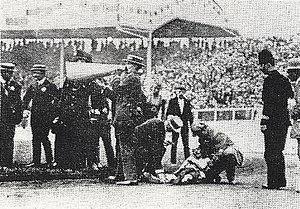
Dorando Pietri après son arrivée au marathon des JO de Londres en 1908.
Dorando Pietri est un athlète italien devenu célèbre lors de l'épilogue du marathon des Jeux olympiques d'été de 1908 à Londres.